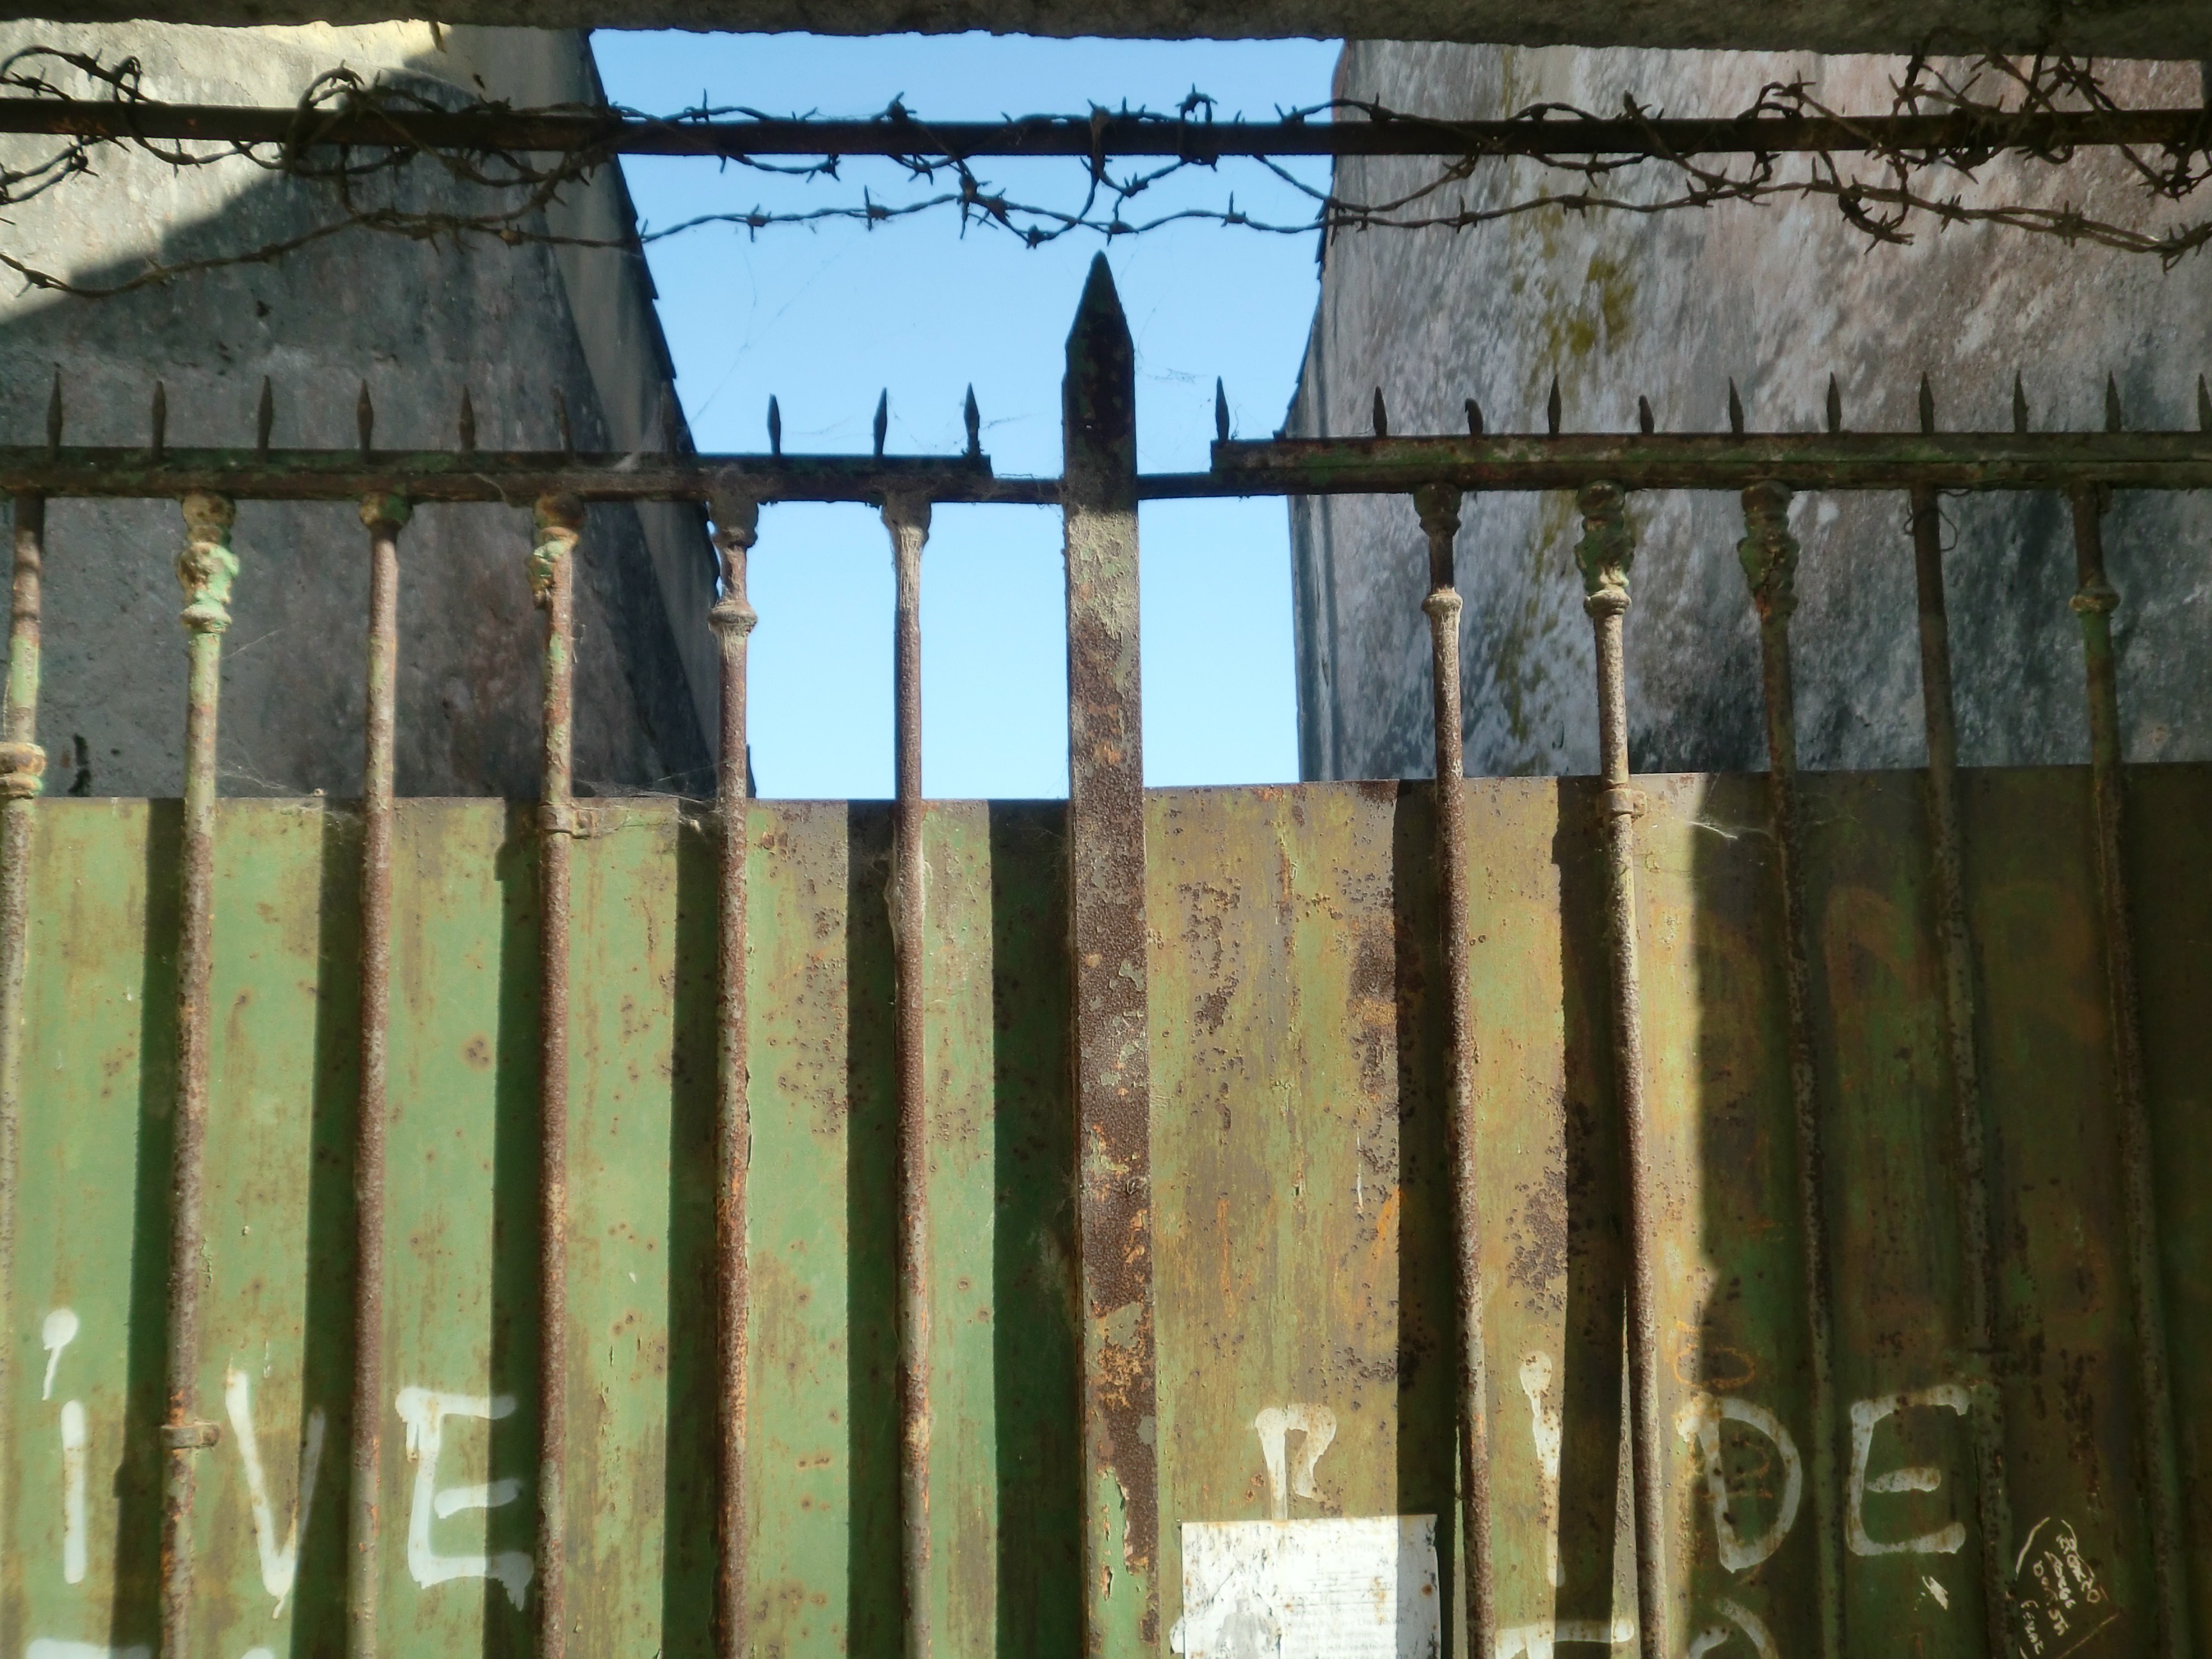
fence, barbed wire, wood, window, wall, metal, interior design, stainless, pointed, imprisoned